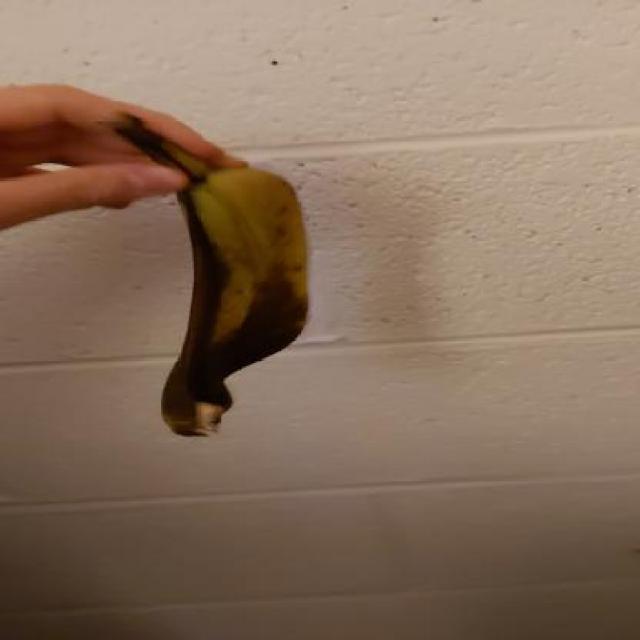
Label: bananas